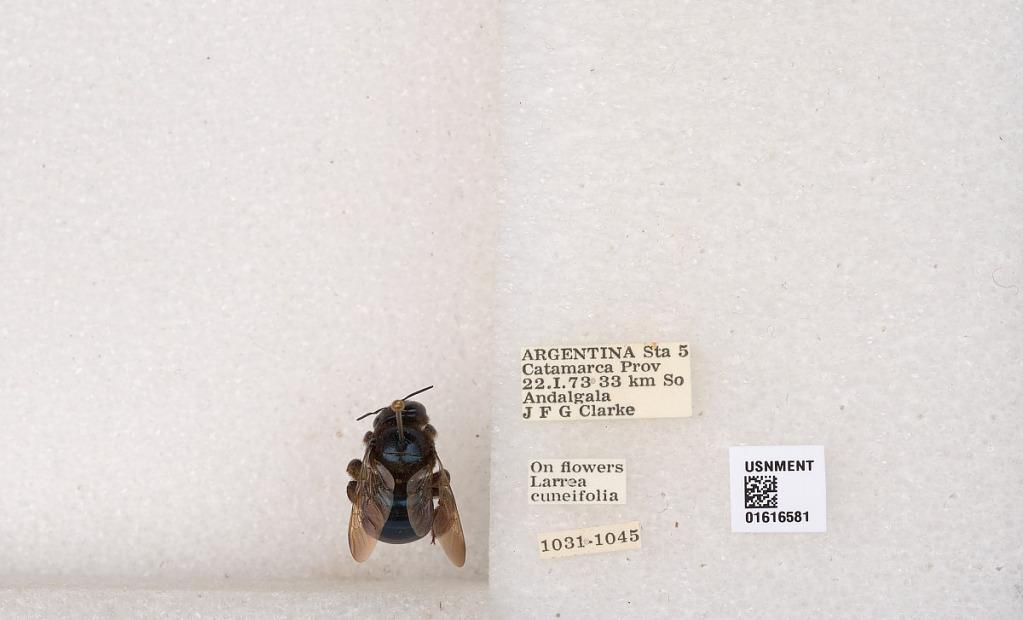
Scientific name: Xylocopa (Schonnherria) splendidula Lepeletier
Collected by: J. Clarke
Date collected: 1973-1-22
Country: Argentina
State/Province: Catamarca
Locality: Sta. 5, 33 km So. Andalgala